Gustav Just

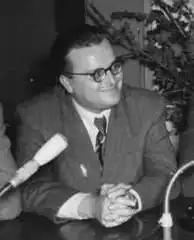
1954 meeting of German and Soviet writers and scientists

Gustav Just (16 June 1921 – 23 February 2011) was the first Secretary of the German Writers' Association (DSV) and editor-in-chief of the East German weekly "Sonntag" until 1957.